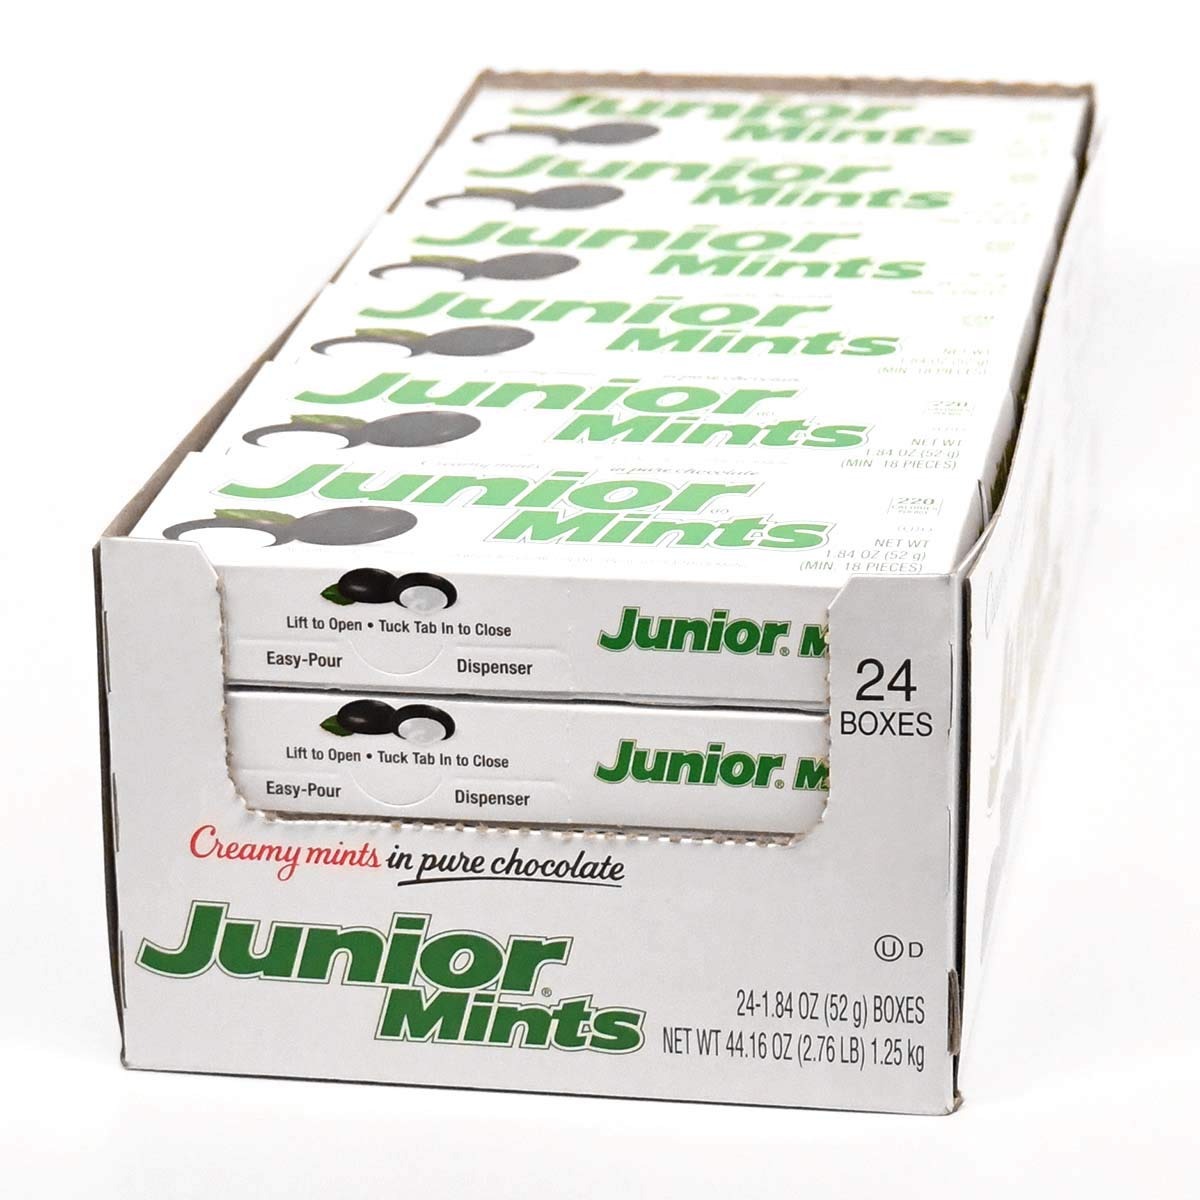
Item Name: JUNIOR MINTS - 1 ct. of BOX/24
Bullet Point 1: Pack of 24 1.84-oz. Snack Boxes of Junior Mints
Bullet Point 2: Junior Mints snack boxes keep the whole family happy!
Bullet Point 3: Junior Mints come in the regular button size you know, and also in a Junior Mint Mini size
Bullet Point 4: Junior Mints are Kosher, Peanut Free and Gluten Free.
Value: 1.0
Unit: Count

Price: 39